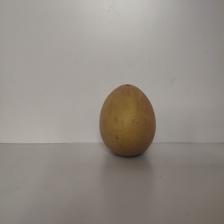
Size: Large